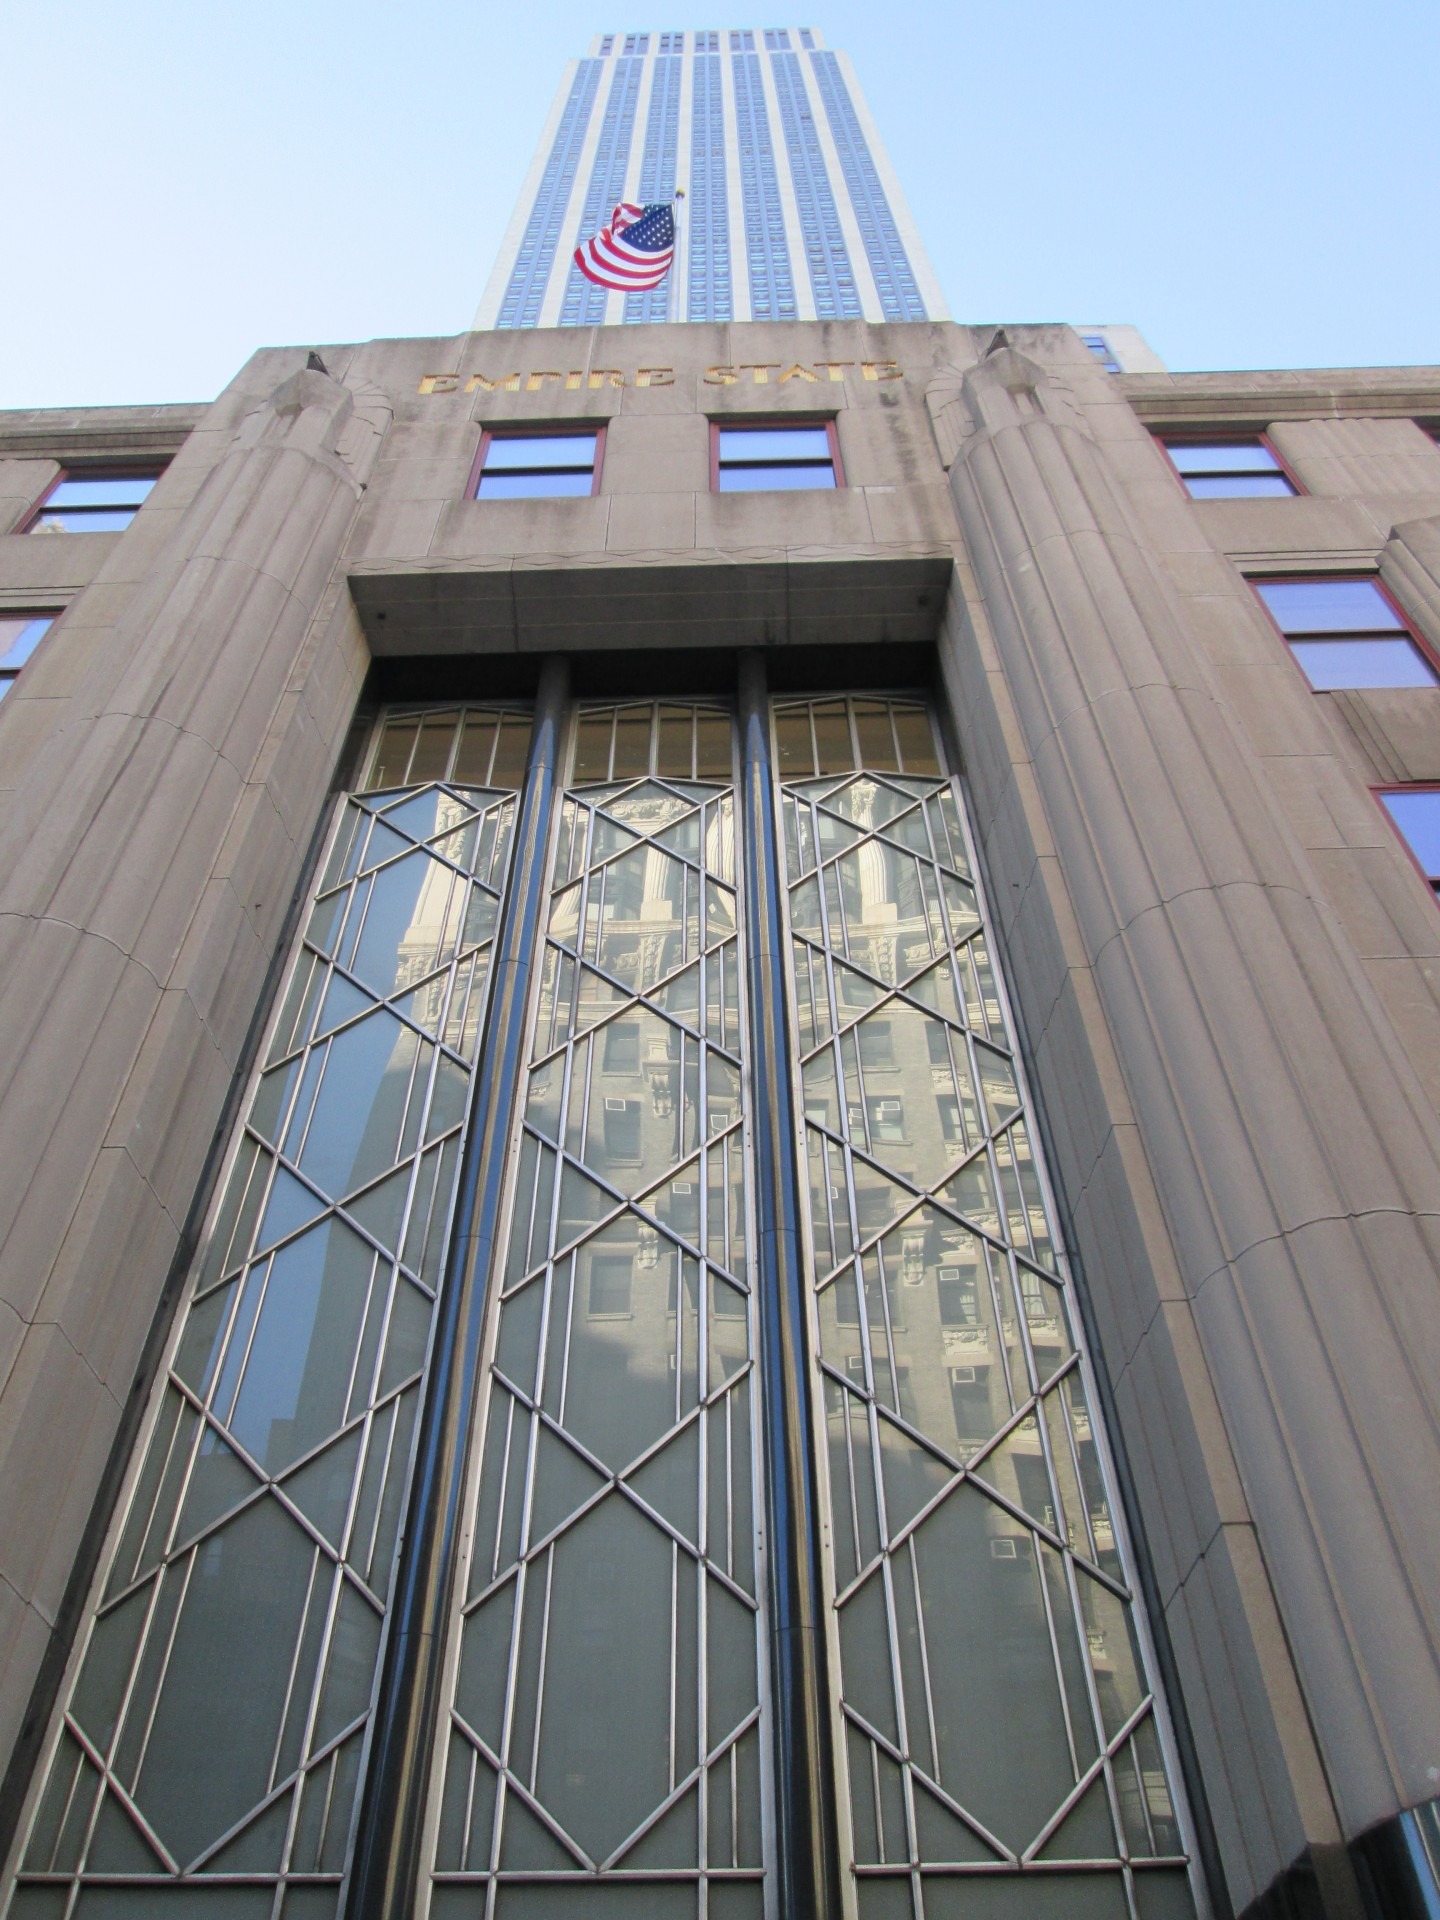
architecture, structure, sky, wood, skyline, window, roof, building, skyscraper, urban, new york, manhattan, cityscape, panorama, downtown, tower, nyc, scenic, usa, america, office, landmark, facade, blue, business, metropolitan, attraction, empire state building, symmetry, state, york, dome, financial, daylighting, fifth avenue, outdoor structure